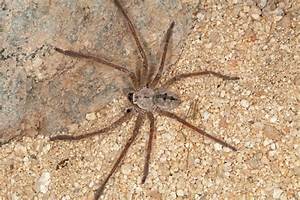
Label: ragno